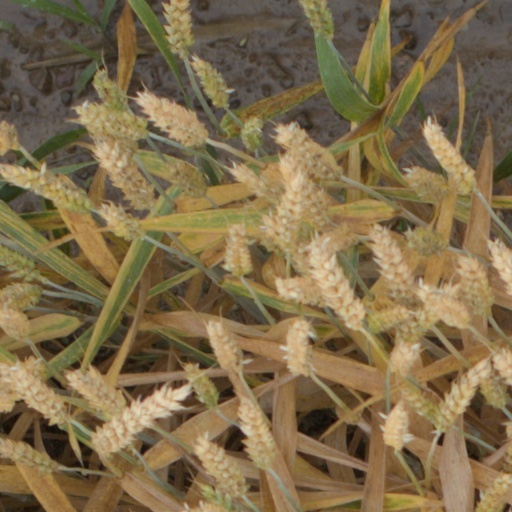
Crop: wheat